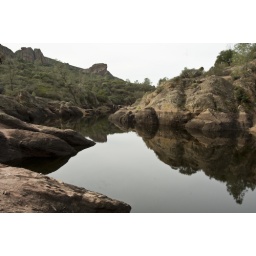
Pinnacles, January 2010. The sky had no blue in it, but the reflections were terrific